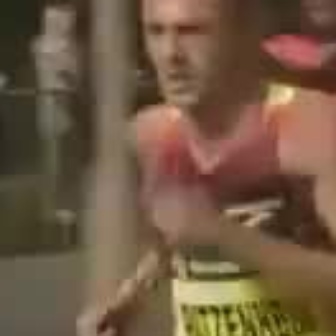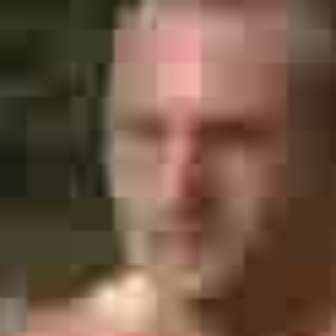
  Please identify the target specified by the bounding box [140,7,232,99] in the first image and locate it in the second image. Return the coordinates in [x_min,y_min,x_max,y_max] format.
Answer: [108,84,309,286]